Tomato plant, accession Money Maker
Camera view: vertical (180 deg); turntable rotation: 60 degrees
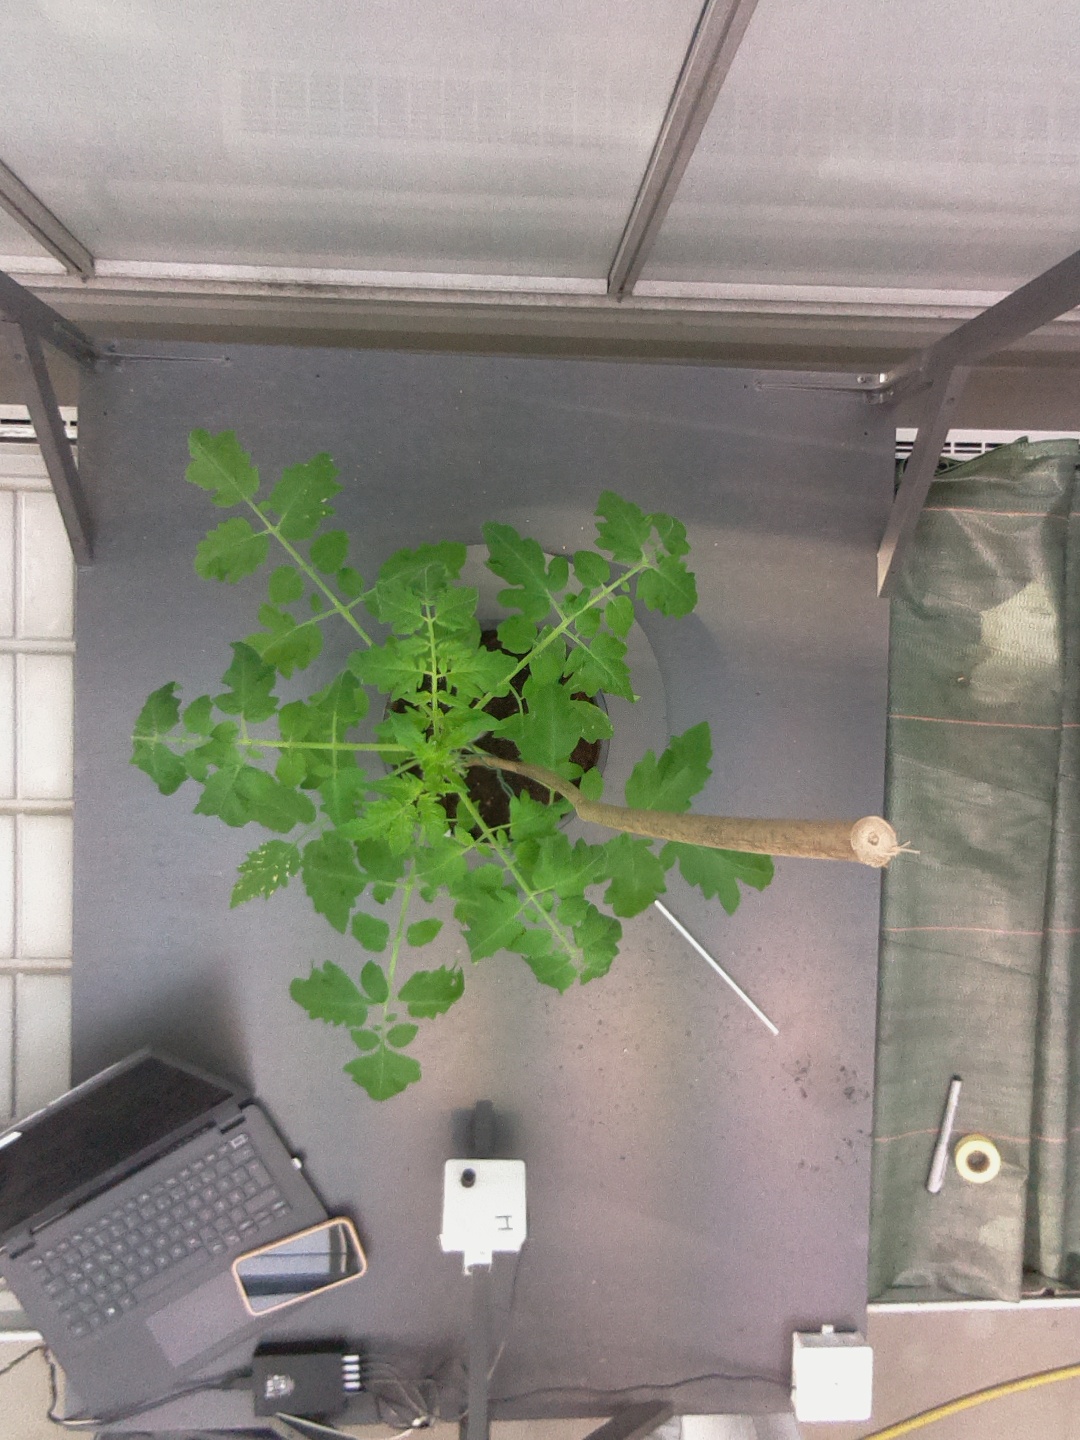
BBCH growth stage 19: 18 or more of true leaves visible